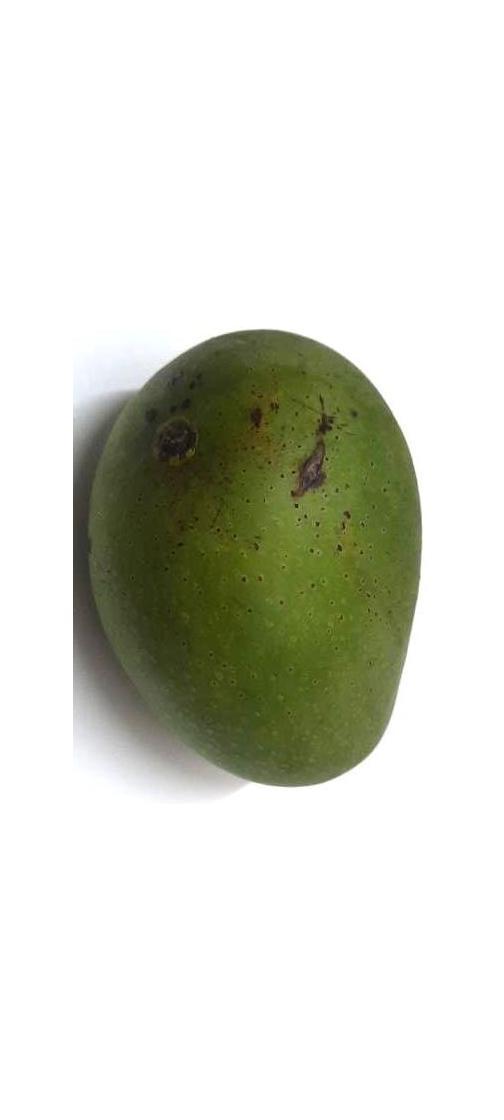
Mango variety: Ashshina Zhinuk